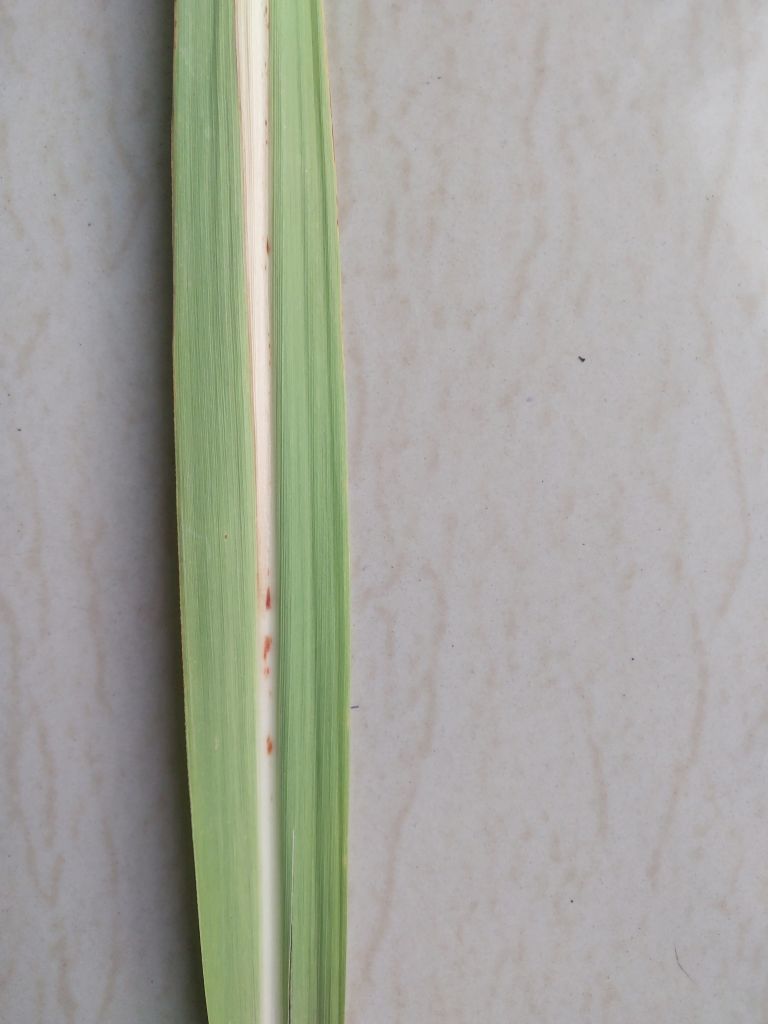
Label: Brown Spot